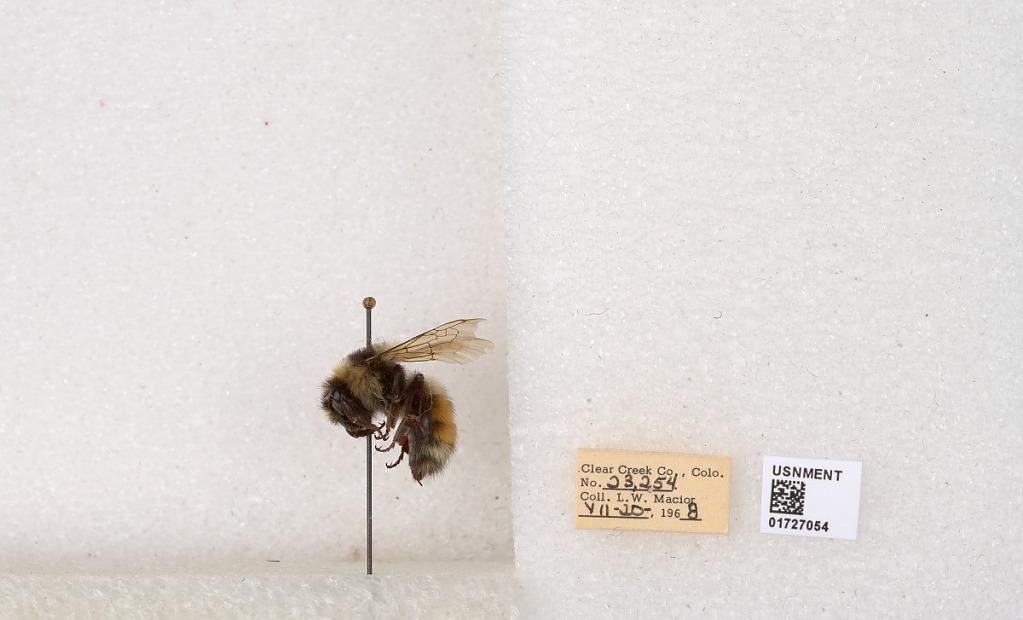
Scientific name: Bombus (Pyrobombus) sylvicola Kirby
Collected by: L. Macior
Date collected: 1968-7-20
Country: United States
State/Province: Colorado
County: Clear Creek
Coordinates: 39.6891, -105.644